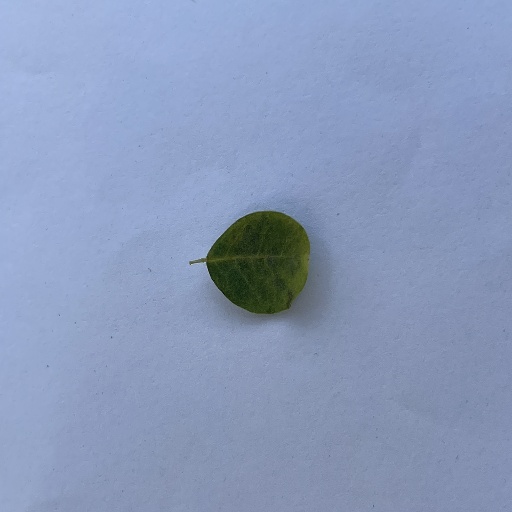
Species: Sojina
Leaf condition: Bacterial Spot